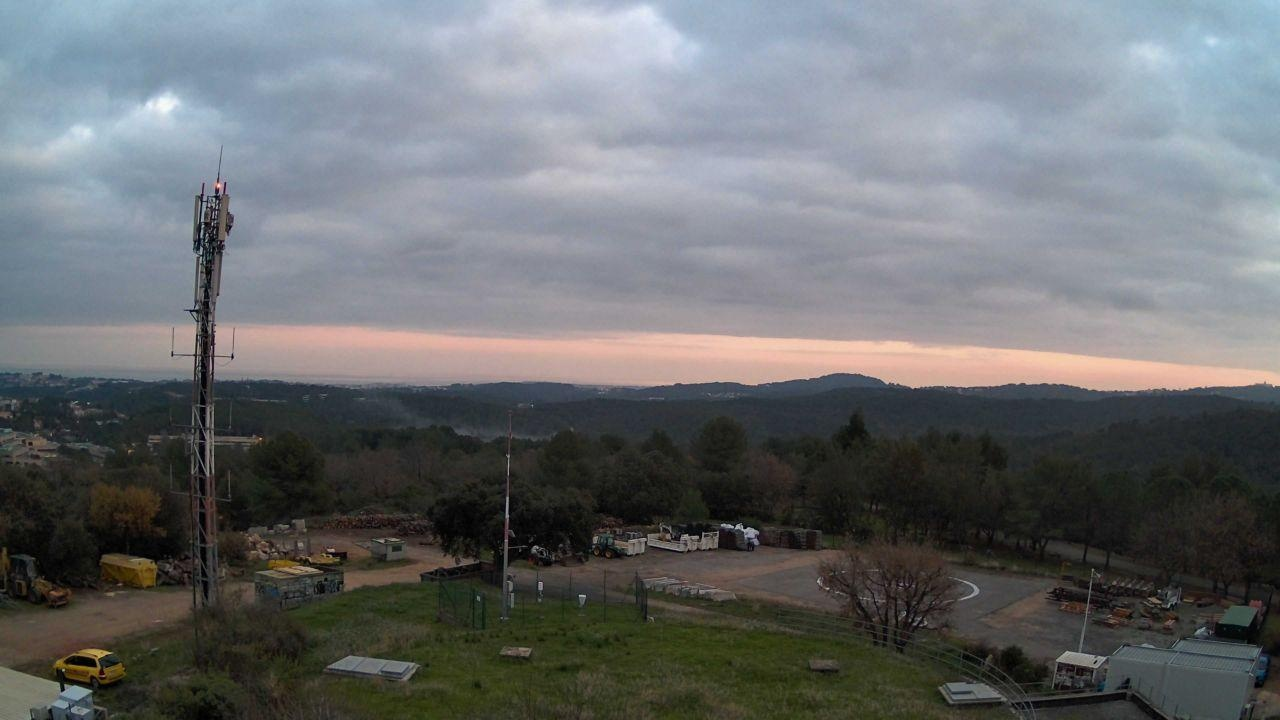
Fire: no
Smoke: no